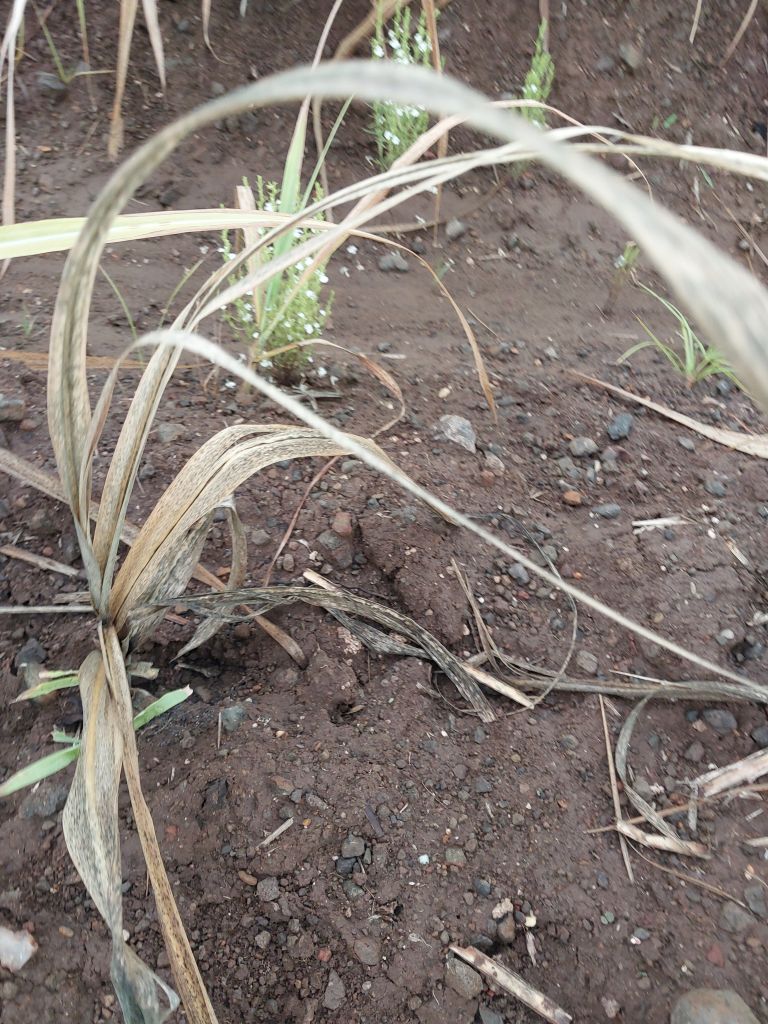
Label: Sett Rot